Sky position (RA, Dec in degrees): 193.469, -0.04058
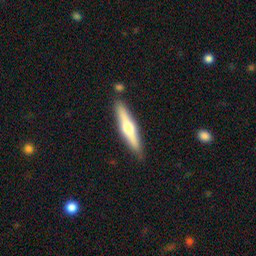
Galaxy morphology: Edge-on Galaxies with Bulge